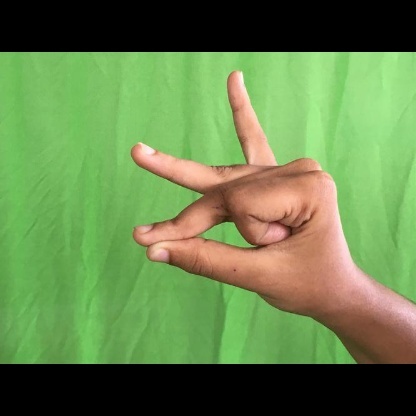
Mudra: Bramaram